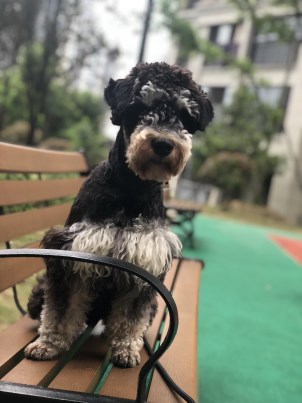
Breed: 2342-n000102-miniature_schnauzer